Cho So-hyun

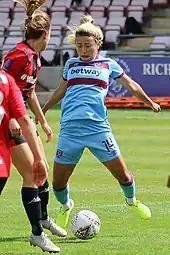
Cho playing for West Ham United in 2020

On 20 November 2017, Cho scored twice in a 3–0 win over Hwacheon KSPO in the second leg of the WK League final. She finished the 2017 season with three goals and two assists in 27 appearances and won her fourth league title.